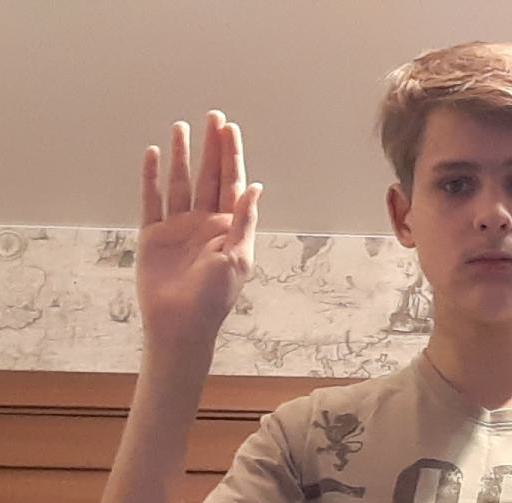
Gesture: stop